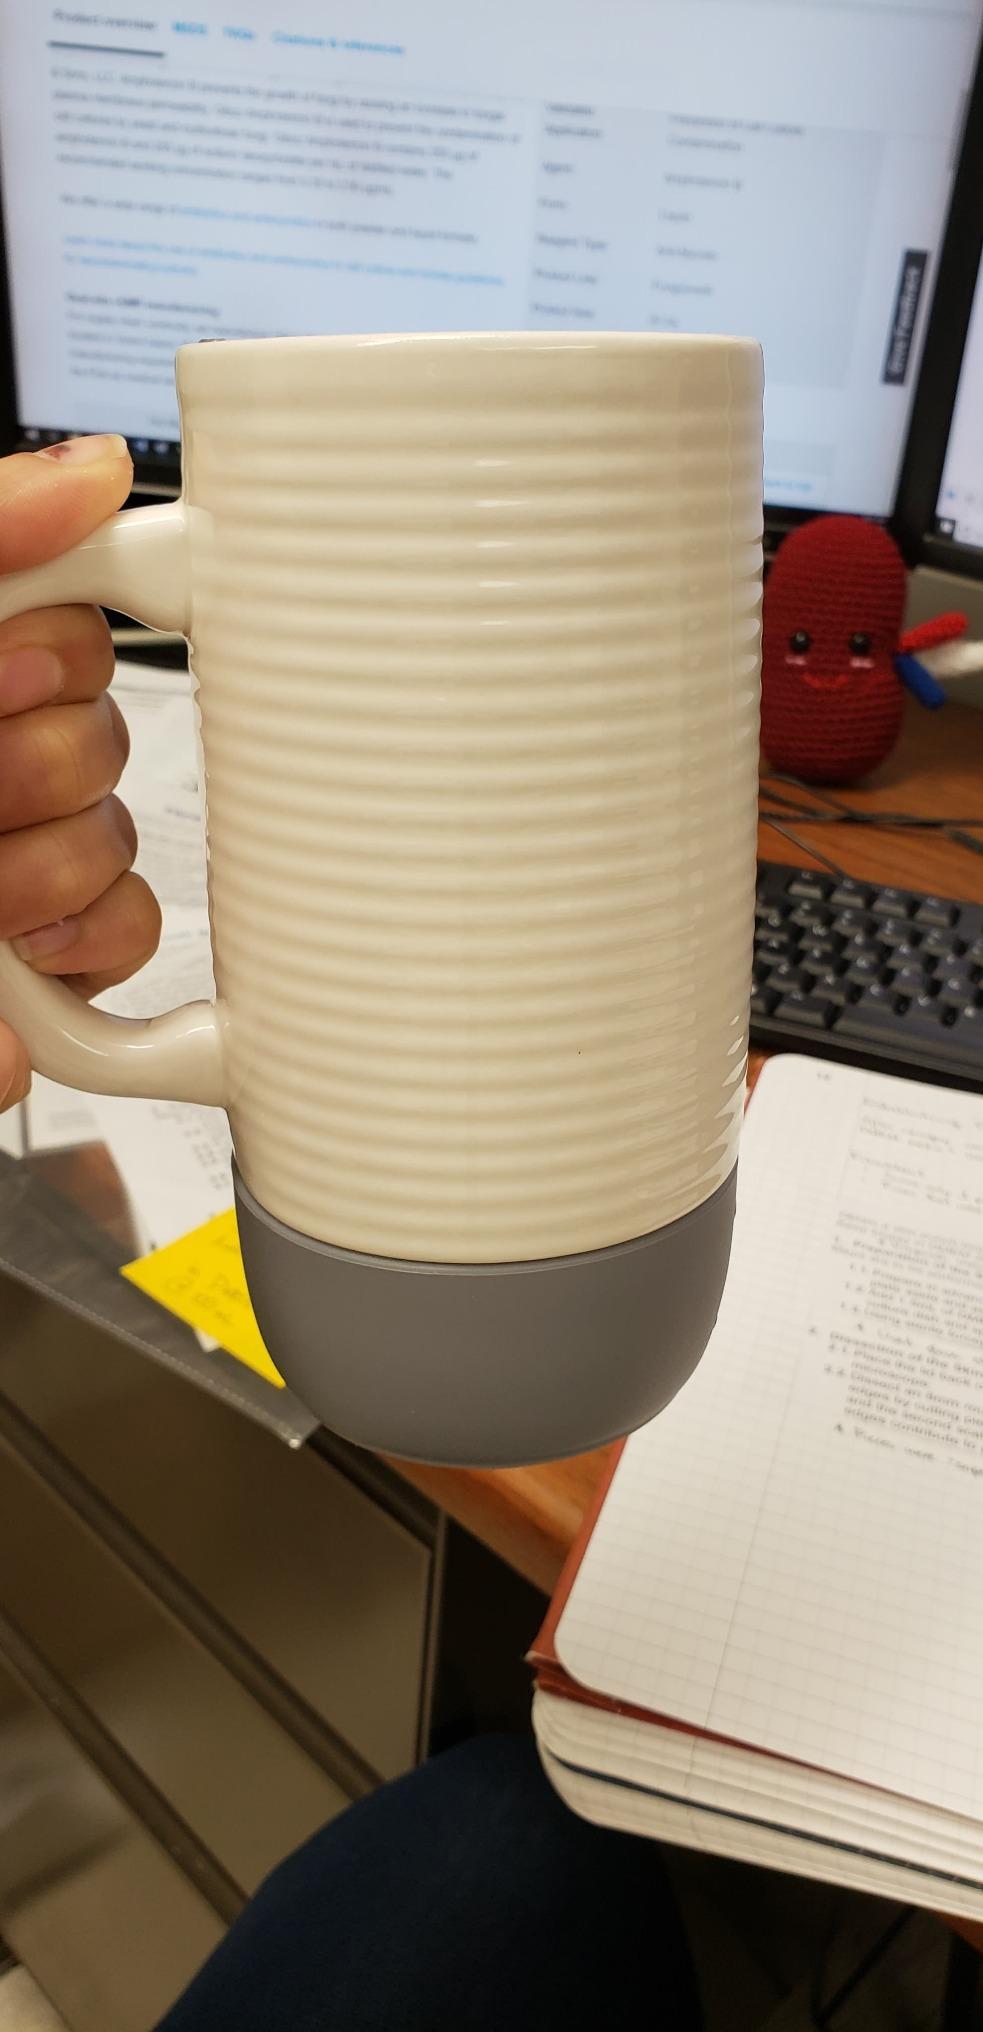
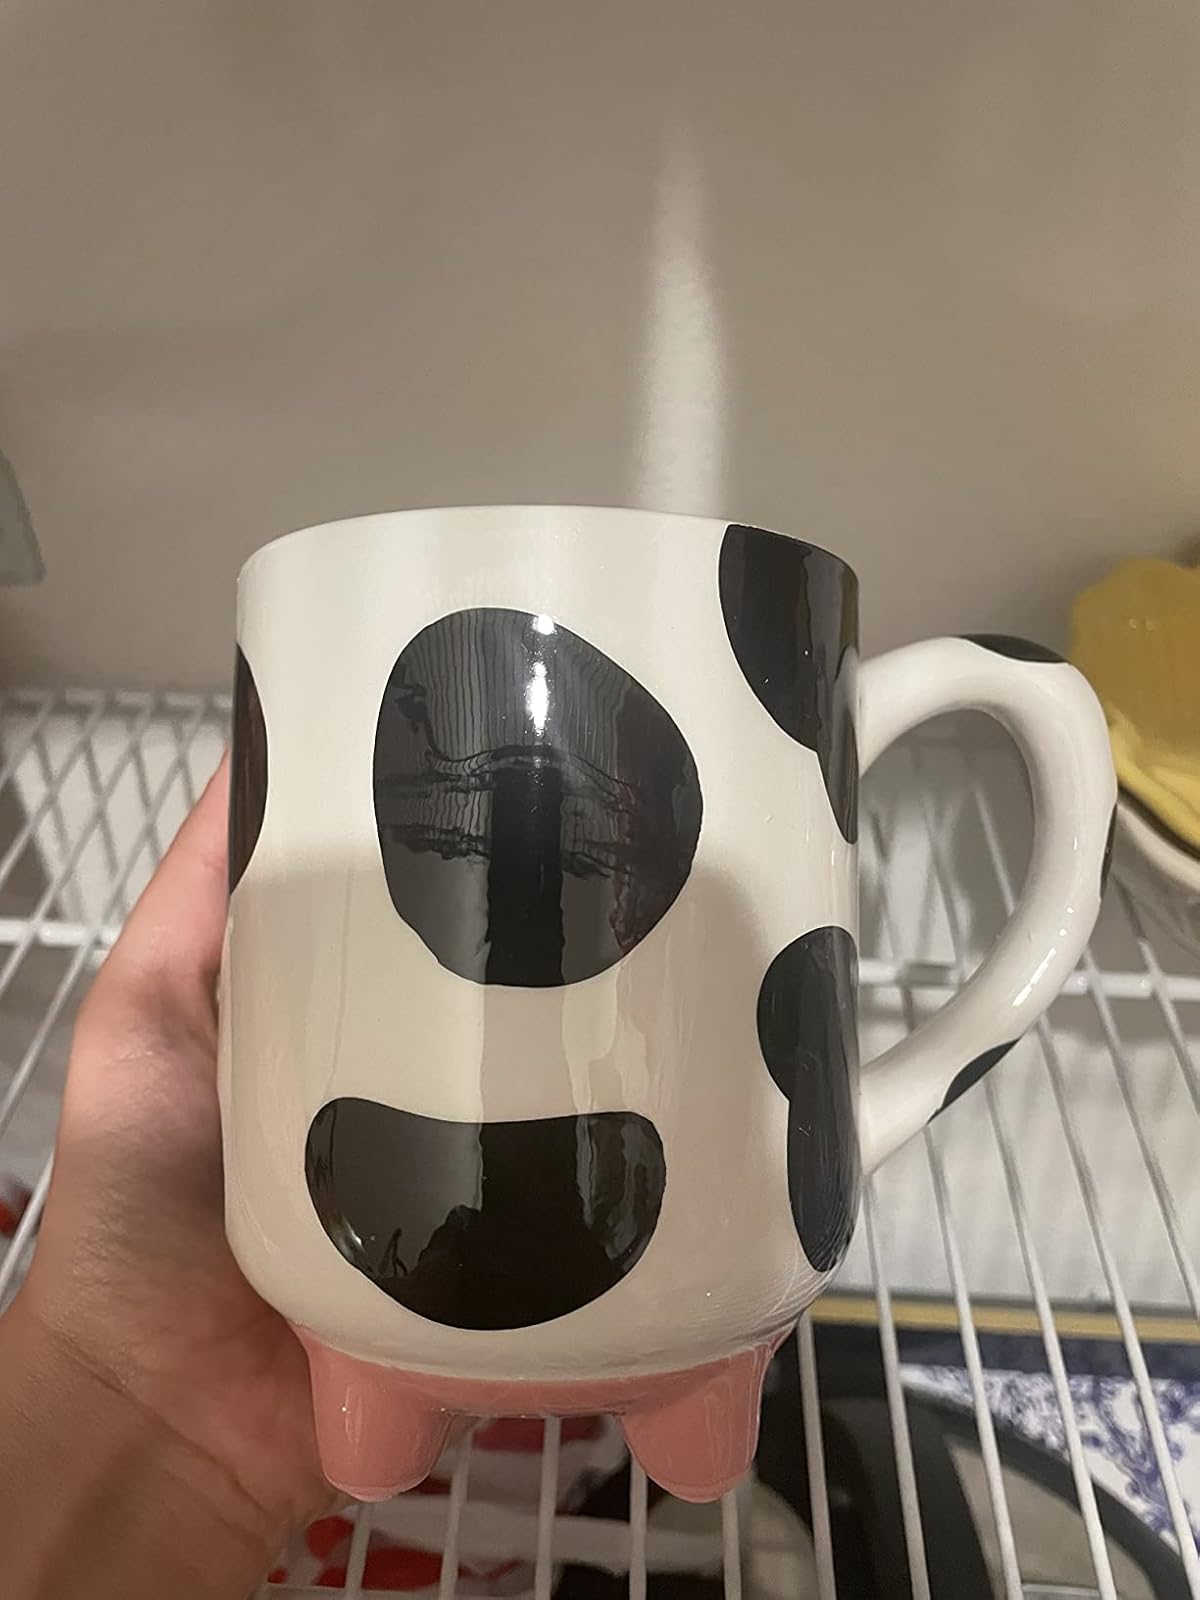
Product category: items_mug
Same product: no